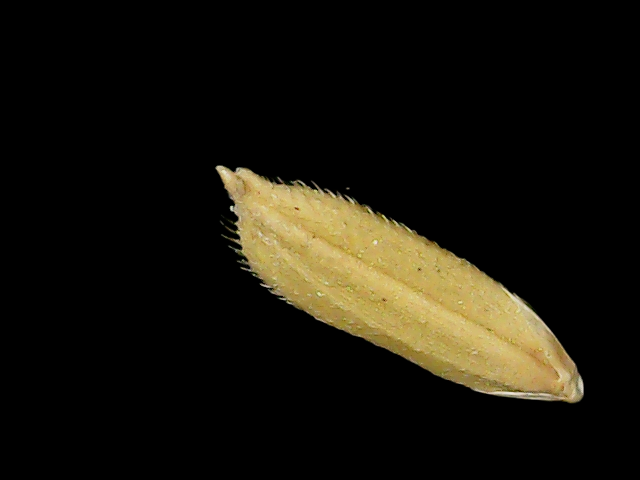
Rice variety: Binadhan17